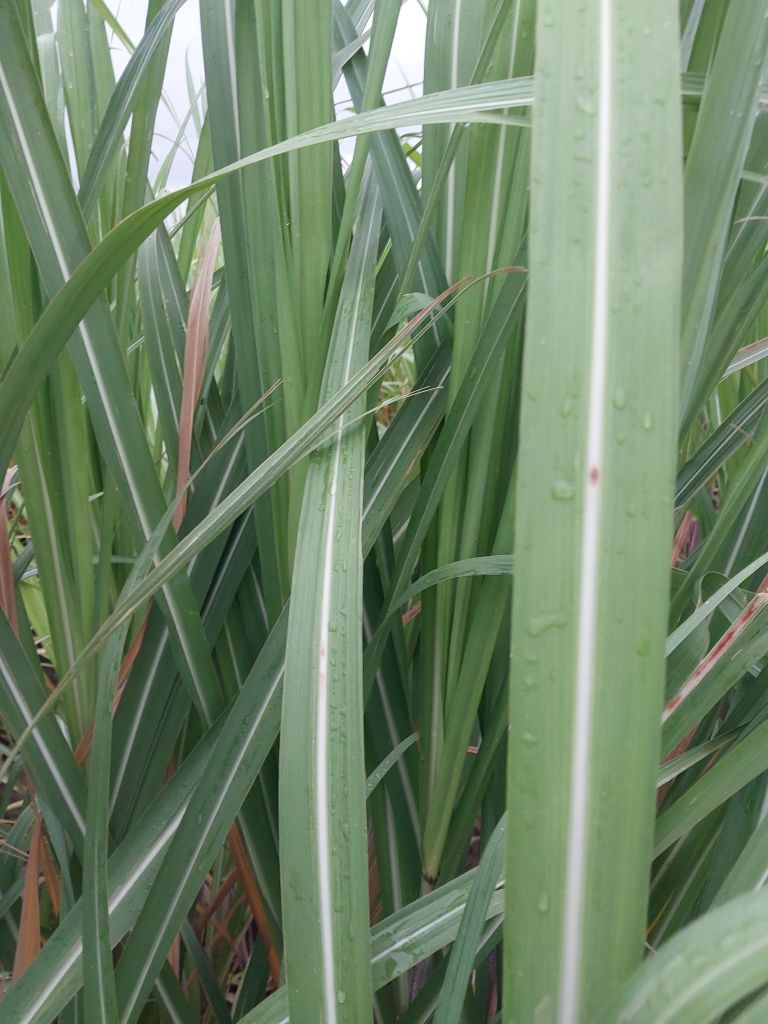
Label: Brown Spot